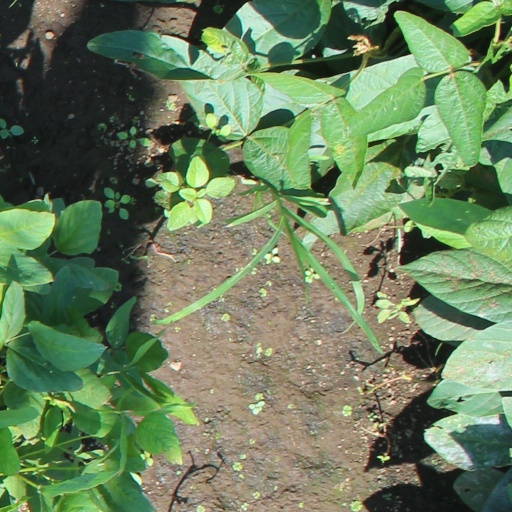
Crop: soybean